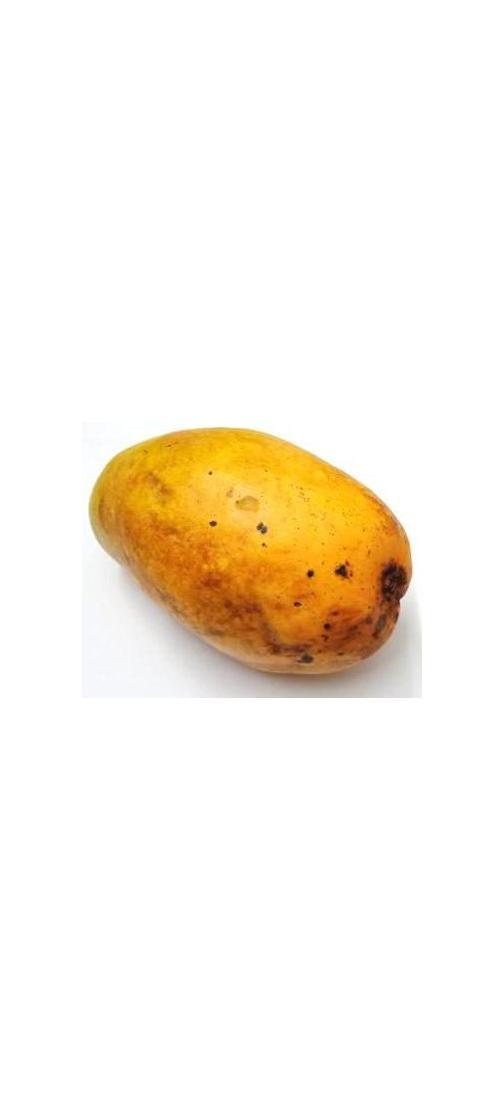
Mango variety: Bari-11